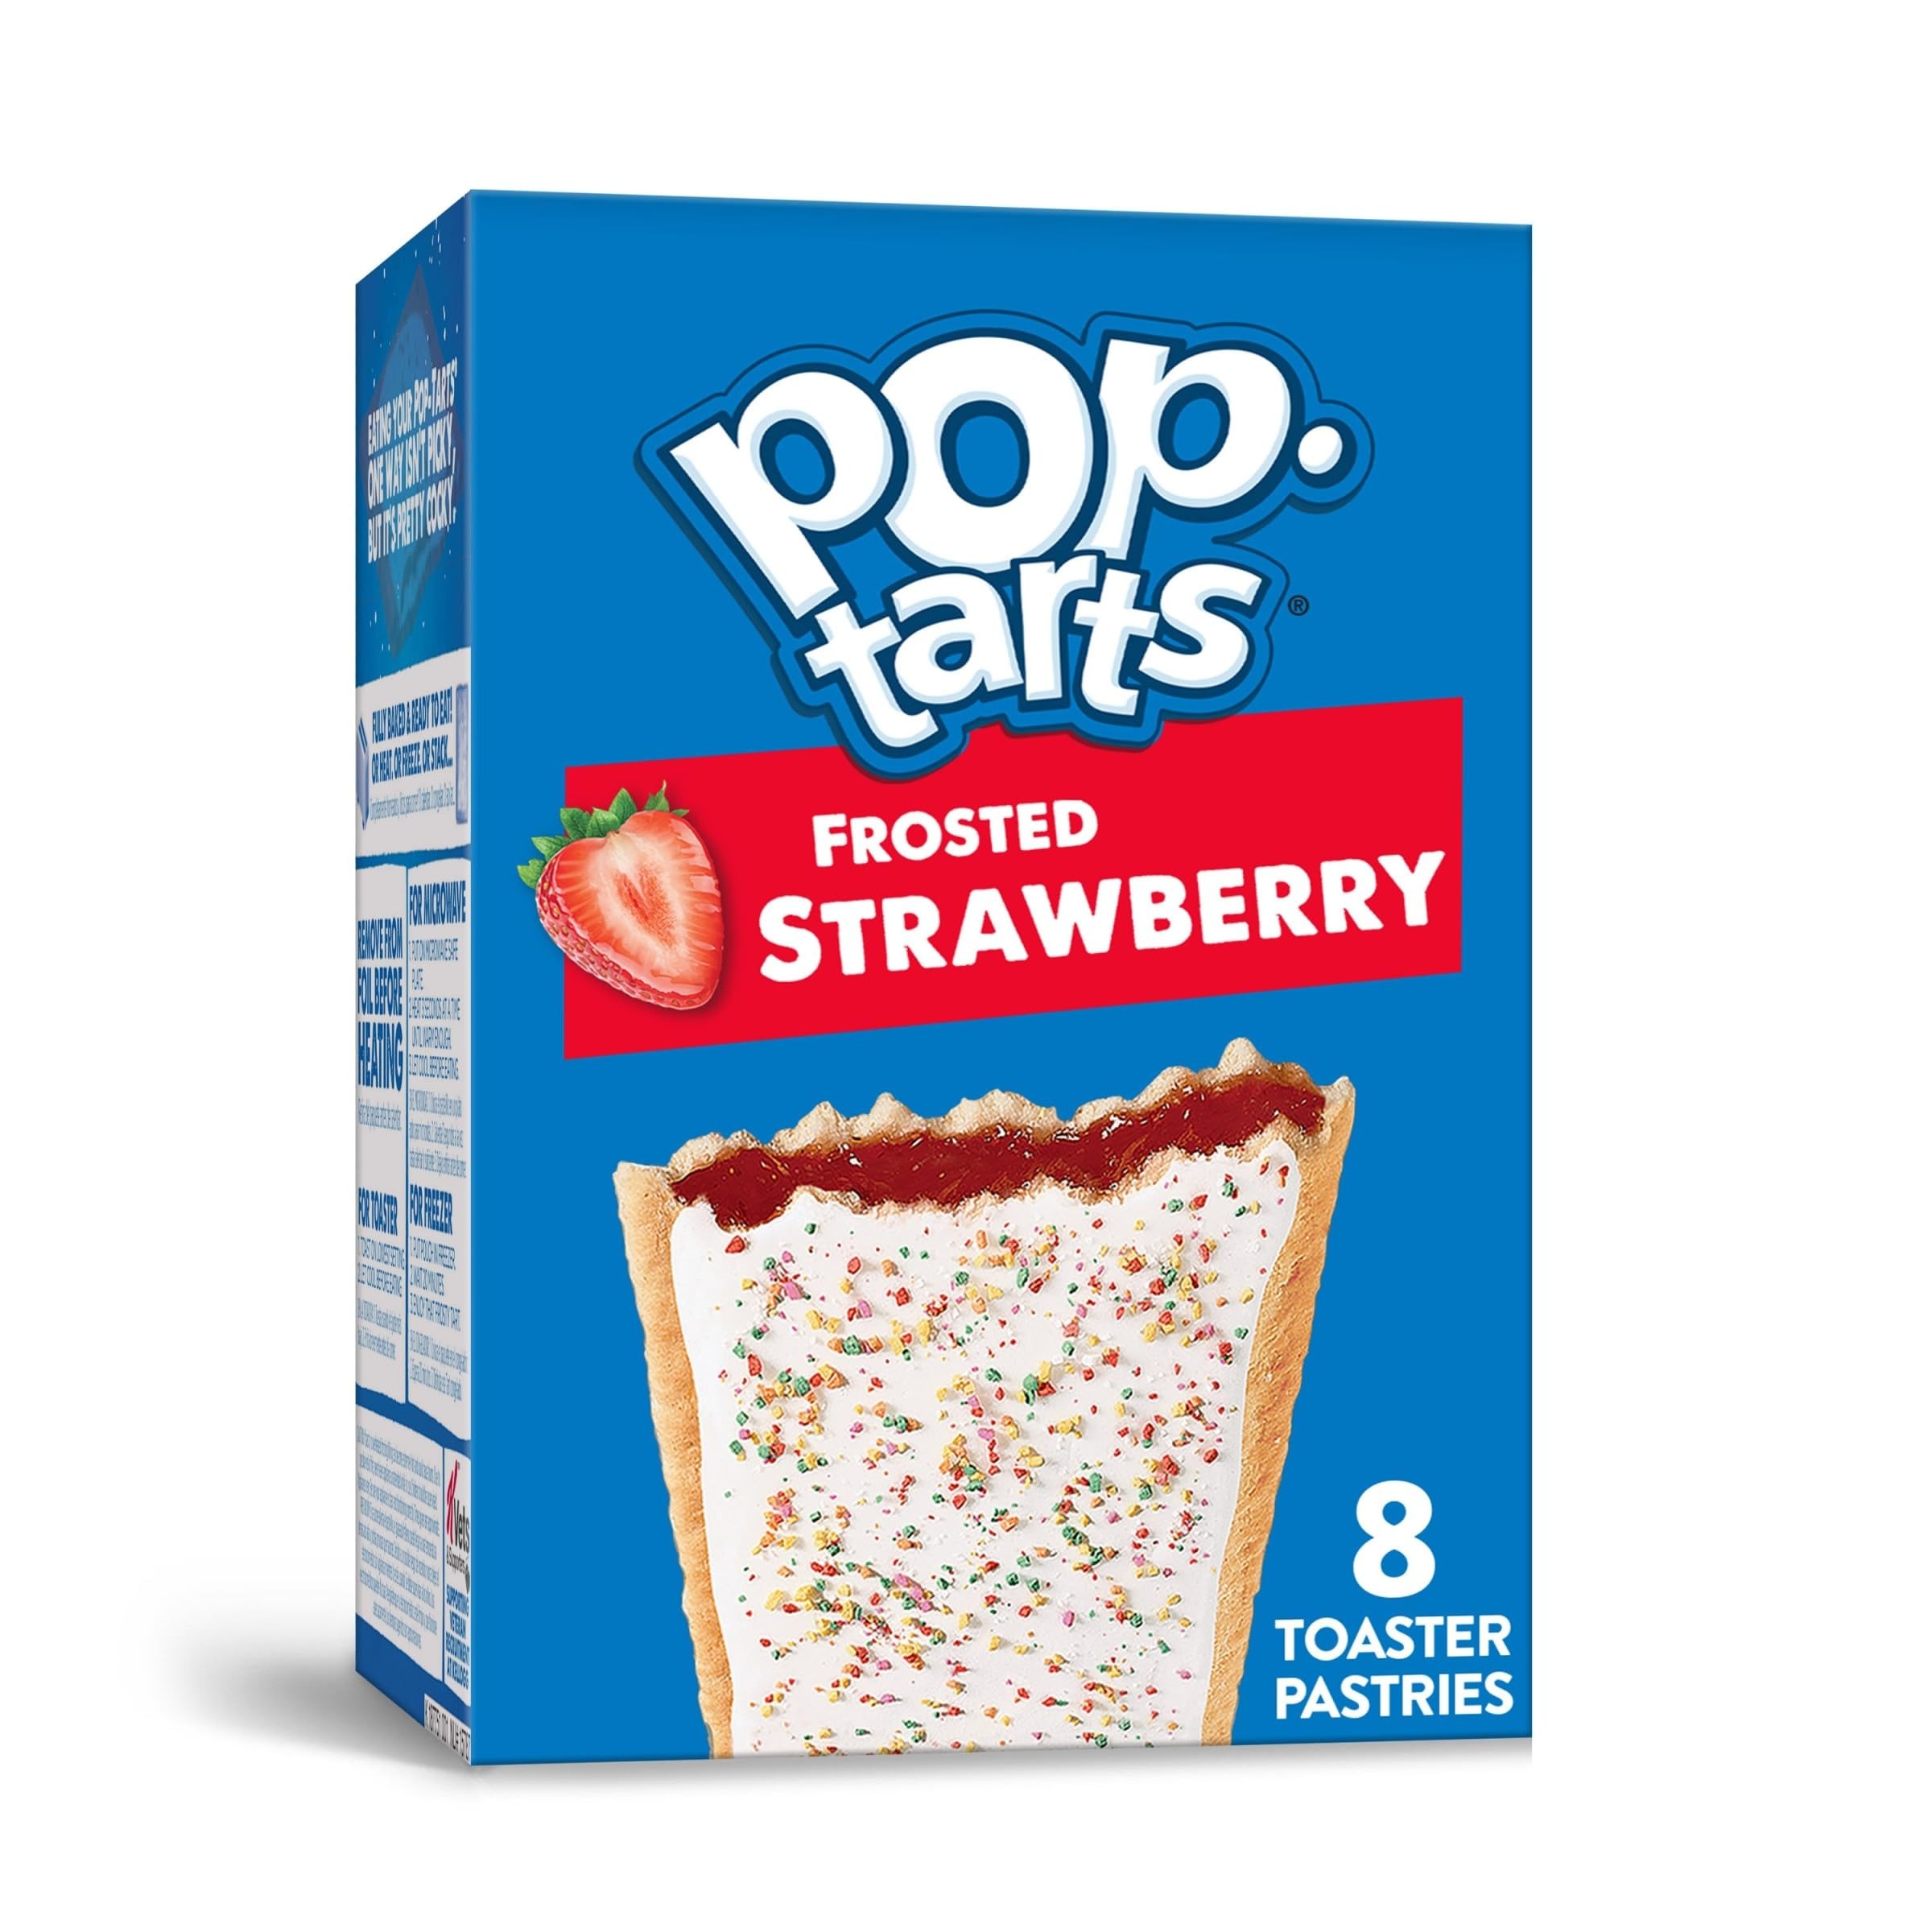
Item Name: Pop-Tarts Toaster Pastries, Breakfast Foods, Kids Snacks, Frosted Strawberry, 13.5oz Box (8 Pop-Tarts)
Bullet Point 1: Start your day with tasty pastry crust and sweet strawberry flavor; A delicious morning treat that's great for kids and adults
Bullet Point 2: Soft toaster pastries with frosting and sprinkles on the outside and strawberry-flavored filling on the inside
Bullet Point 3: Good source of three B vitamins; Contains wheat and soy ingredients
Bullet Point 4: A travel-ready toaster pastry perfect for lunchboxes and kids snacks; Enjoy Pop-Tarts from the pack or warm from the toaster or microwave
Bullet Point 5: Includes one, 13.5oz box containing eight toaster pastries; Four pouches total, two pastries per pouch; Packaged for freshness and great taste
Value: 13.5
Unit: Ounce

Price: 2.99